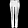
Label: Trouser